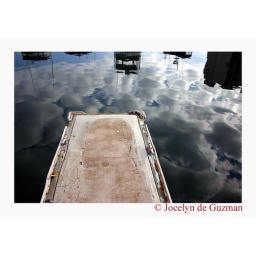
reflection of clouds in water on boat dock at harbor island.